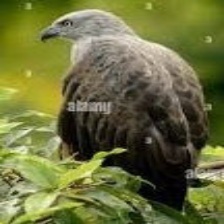
Species: GREY HEADED FISH EAGLE
Scientific name: ICHTHYOPHAGA ICHTHYAETUS